George Dundas (Royal Navy officer)

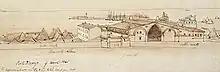
"Porto D'Anzo", Edward Lear, 1845, Auckland Art Gallery

In October 1812 Dundas transferred to the 74-gun Third Rate "Edinburgh". In 1813 Dundas and "Edinburgh" were in the Mediterranean. On the morning of 5 October, "Edinburgh" joined Capt. Duncan of "Imperieuse" off Porto D'Anzo where he and "Resistance", "Swallow", "Eclair" and "Pylades" had been watching a convoy for some days with the intention of attacking it. The place was defended by two batteries mounting three heavy guns each on the mole, a tower with one gun and a battery with two guns. During the attack in the afternoon, "Edinburgh" supported "Eclair" and "Pylades" as they bore up against the battery to the south. After the ships opened fire, landing parties brought out the 29 vessels of the convoy, 20 of which were laden with wood for the arsenal at Toulon. All the works were blown up.